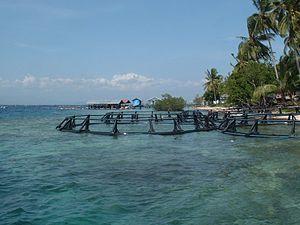
Ferme de perles à Seram en Indonésie.
Céram, en indonésien Seram ou Pulau Seram, est une île d'Indonésie situé dans l'archipel des Moluques et baignée par les mers de Céram et de Banda.